Portable stove

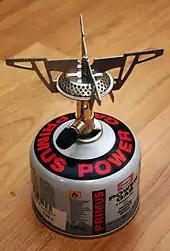
A gas cartridge camping stove

The design of most portable gas cartridge stoves is similar to that of many pressurized burner stoves, except the fuel tank or cartridge contains a liquefied gas – typically butane, propane or a mixture of hydrocarbons – that is held under pressure. While the gas in the cartridge is in a liquid state when stored under pressure, it vaporizes immediately as it leaves the storage bottle (i.e., without priming), arriving at the burner as a gas. The principal advantage of gas cartridge stoves is convenience: no priming is required, they are generally maintenance-free and capable of immediate high heat output, the flame is easily adjusted and they are generally considered simpler to operate. There are two basic designs for most gas cartridge stoves used for camping: the burner assembly is fitted into the top of the gas cartridge, which serves as the stove's base, or the stove is free-standing and the cartridge is separated from the burner and connected by means of a small hose or pipe. Single burner propane stoves commonly used in food service have the gas container integrated into the body of the stove. Butane cartridges are almost exclusively manufactured in South Korea with the only exception being one manufacturer in Houston, Texas. Butane canisters manufactured in South Korea contain butane from Saudi Arabia, while the American manufacturer fills canisters with domestic butane.